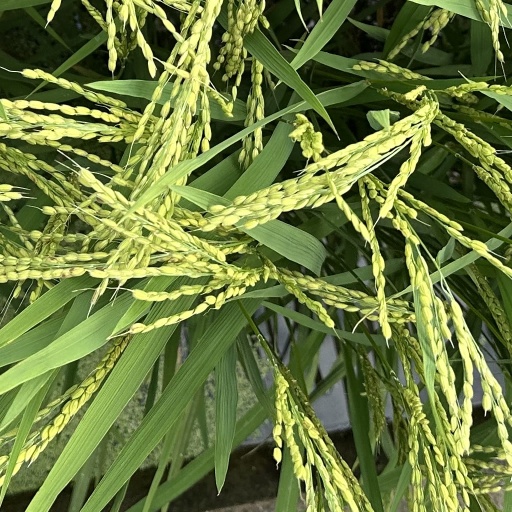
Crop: rice